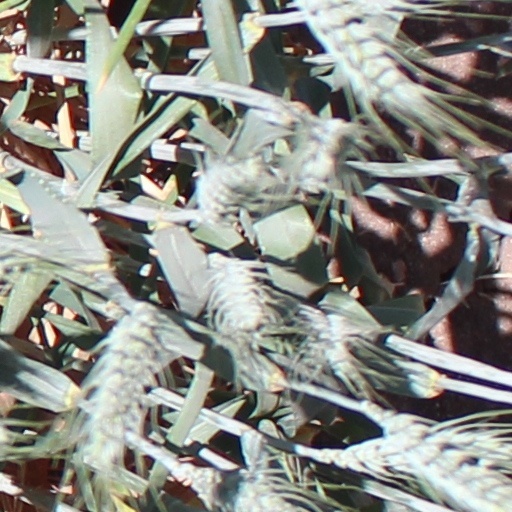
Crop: wheat